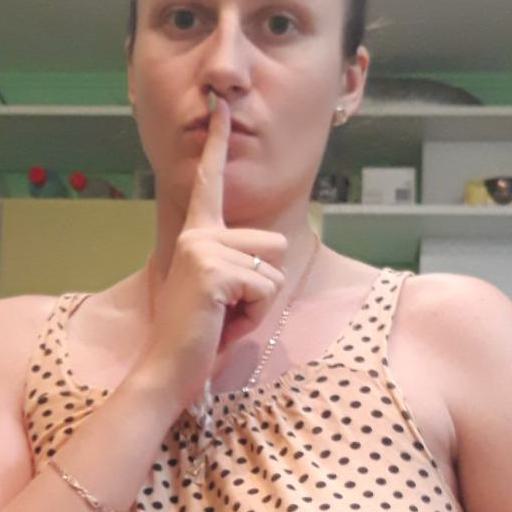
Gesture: mute